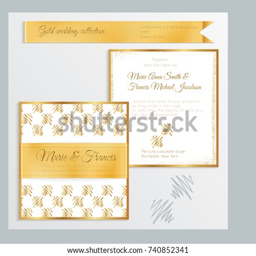
luxury wedding invitation template with gold shiny realistic ribbon .